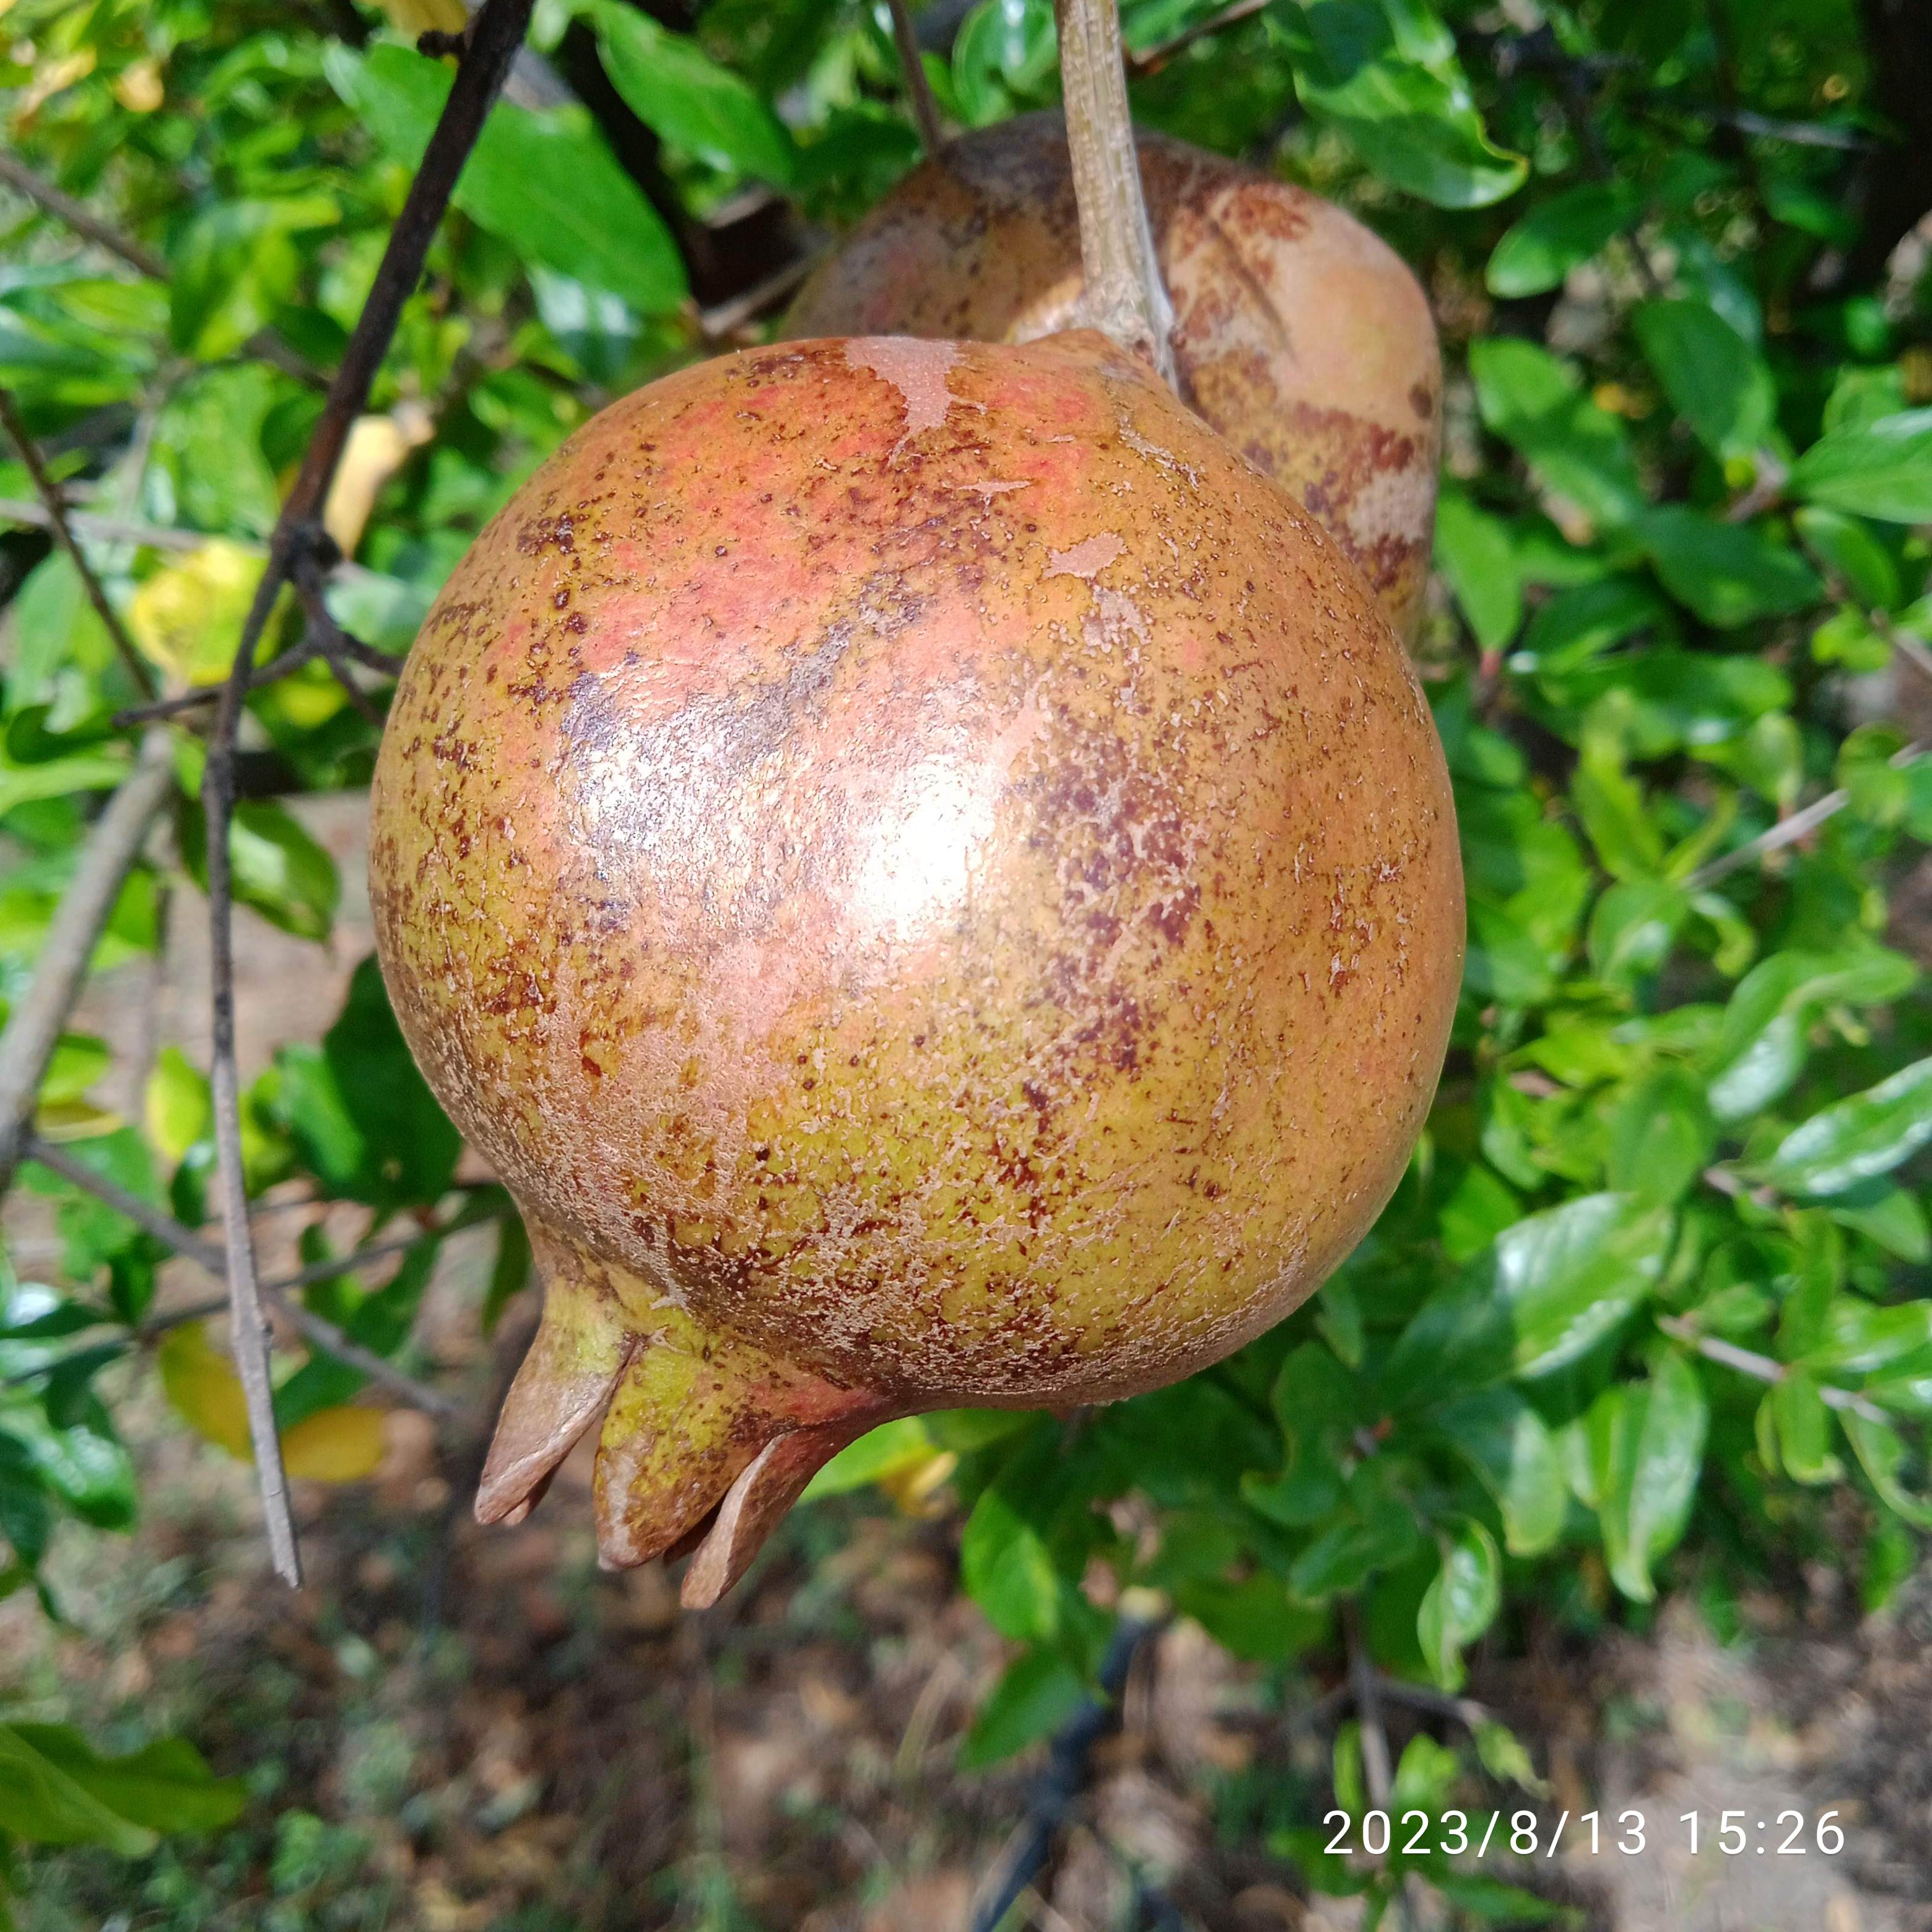
Label: Cercospora